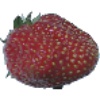
Label: strawberry_wedge